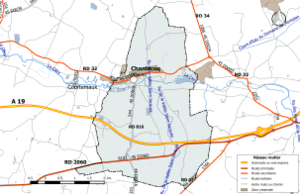
Carte du réseau routier de la commune de fr:Chantecoq.
Chantecoq est une commune française, située dans le département du Loiret en région Centre-Val de Loire.